History of Harlem

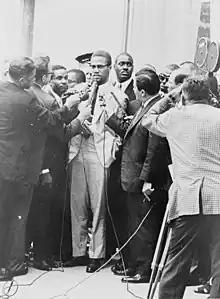
Malcolm X at a 1964 press conference

The earliest activism by blacks to change the situation in Harlem itself grew out of the Great Depression, with the "Don't Buy Where You Can't Work" movement. This was the ultimately successful campaign to force retail shops on 125th Street to hire black employees. Boycotts were originally organized by the Citizens' League for Fair Play in June 1934 against Blumstein's Department Store on 125th Street. The store soon agreed to integrate its staff more fully. This success emboldened Harlem residents, and protests continued under other leadership, including that of preacher and later congressman Adam Clayton Powell Jr., seeking to change hiring practices at other stores, to effect the hiring of more black workers, or the hiring of members of particular protesting groups.